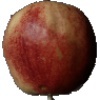
Label: Apple Red 3